Tourism in Somalia

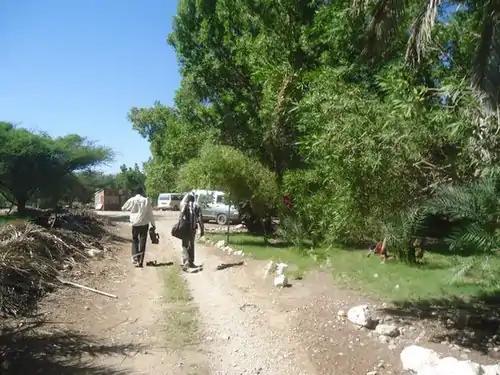
Biyo kulule, a tourist place near Bosaso Bari region, Puntland, Somalia

Tourism in Somalia is regulated by the reconstituted national Ministry of Tourism. The self declared republic of Somaliland maintain their own tourist offices.